Describe the emotion expressed in this image:  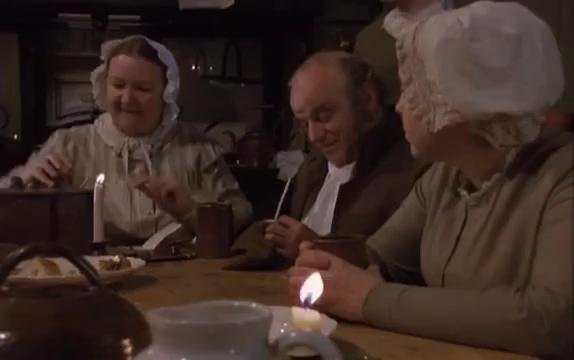
This person displays Suffering, valence and arousal with high intensity.